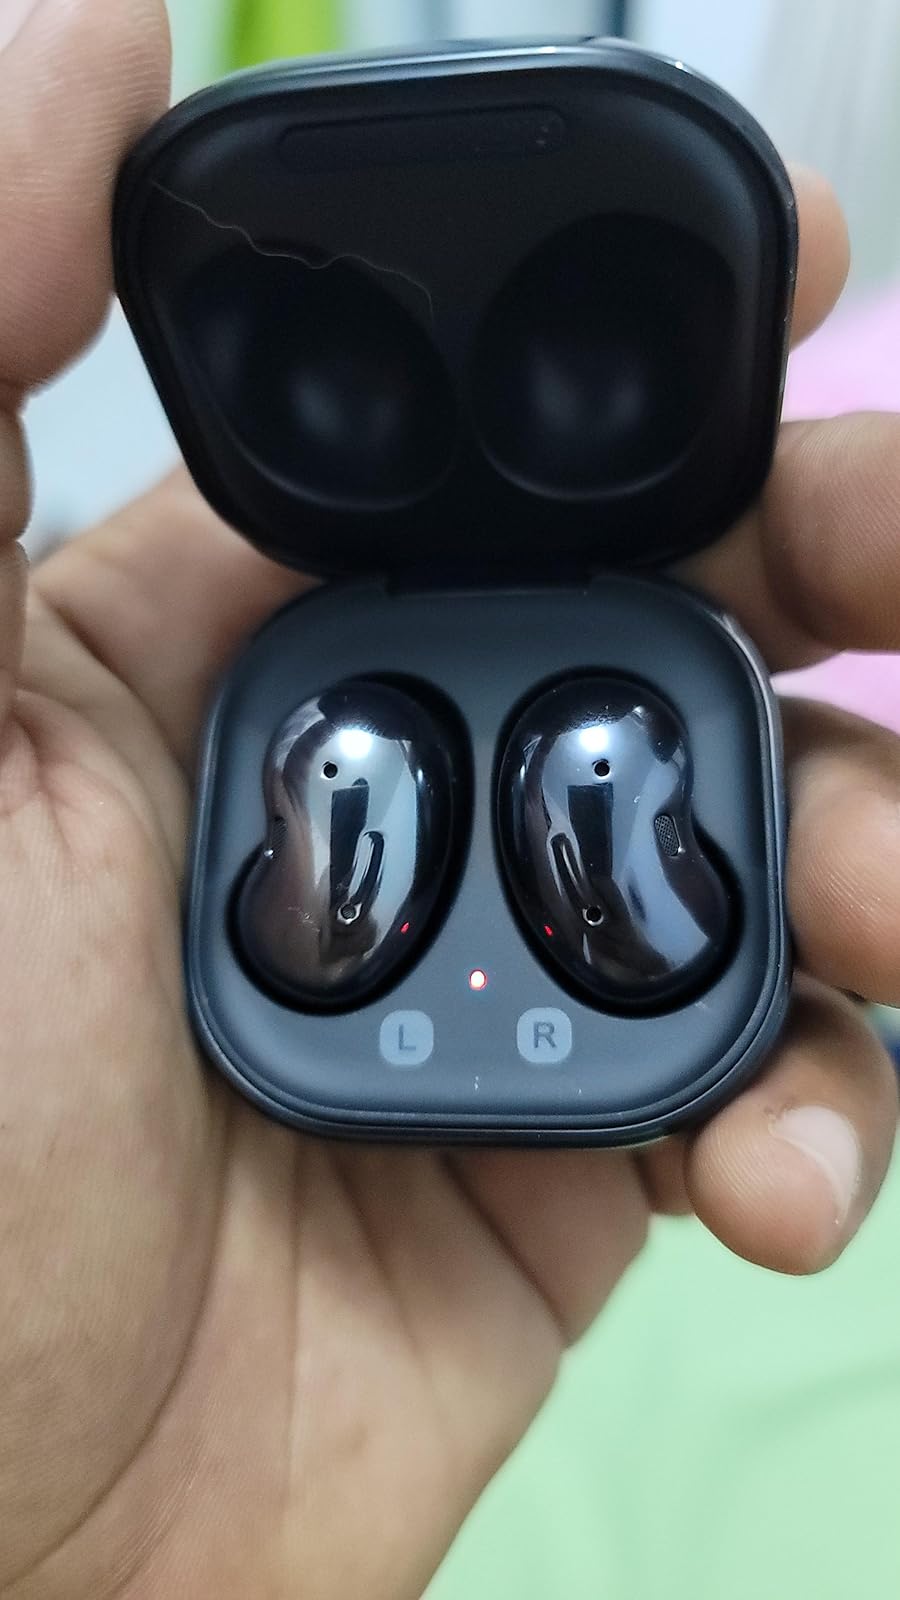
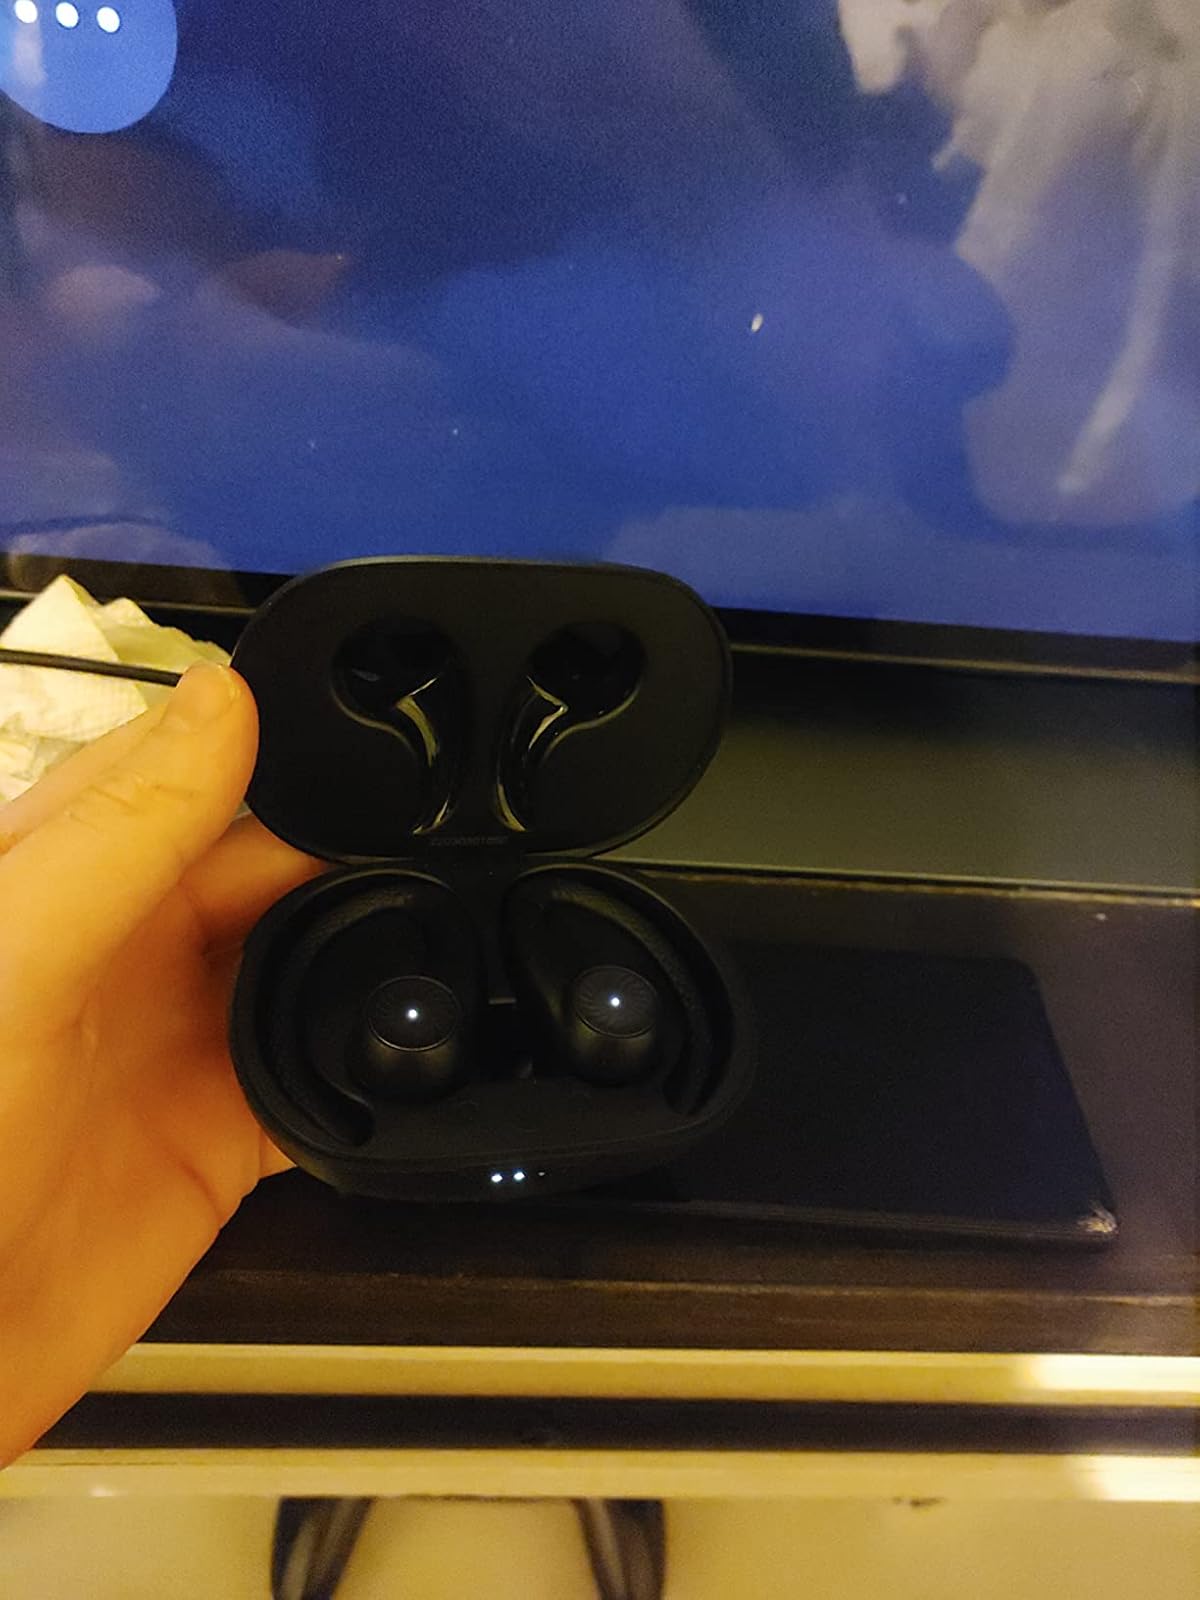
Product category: earbuds
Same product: no